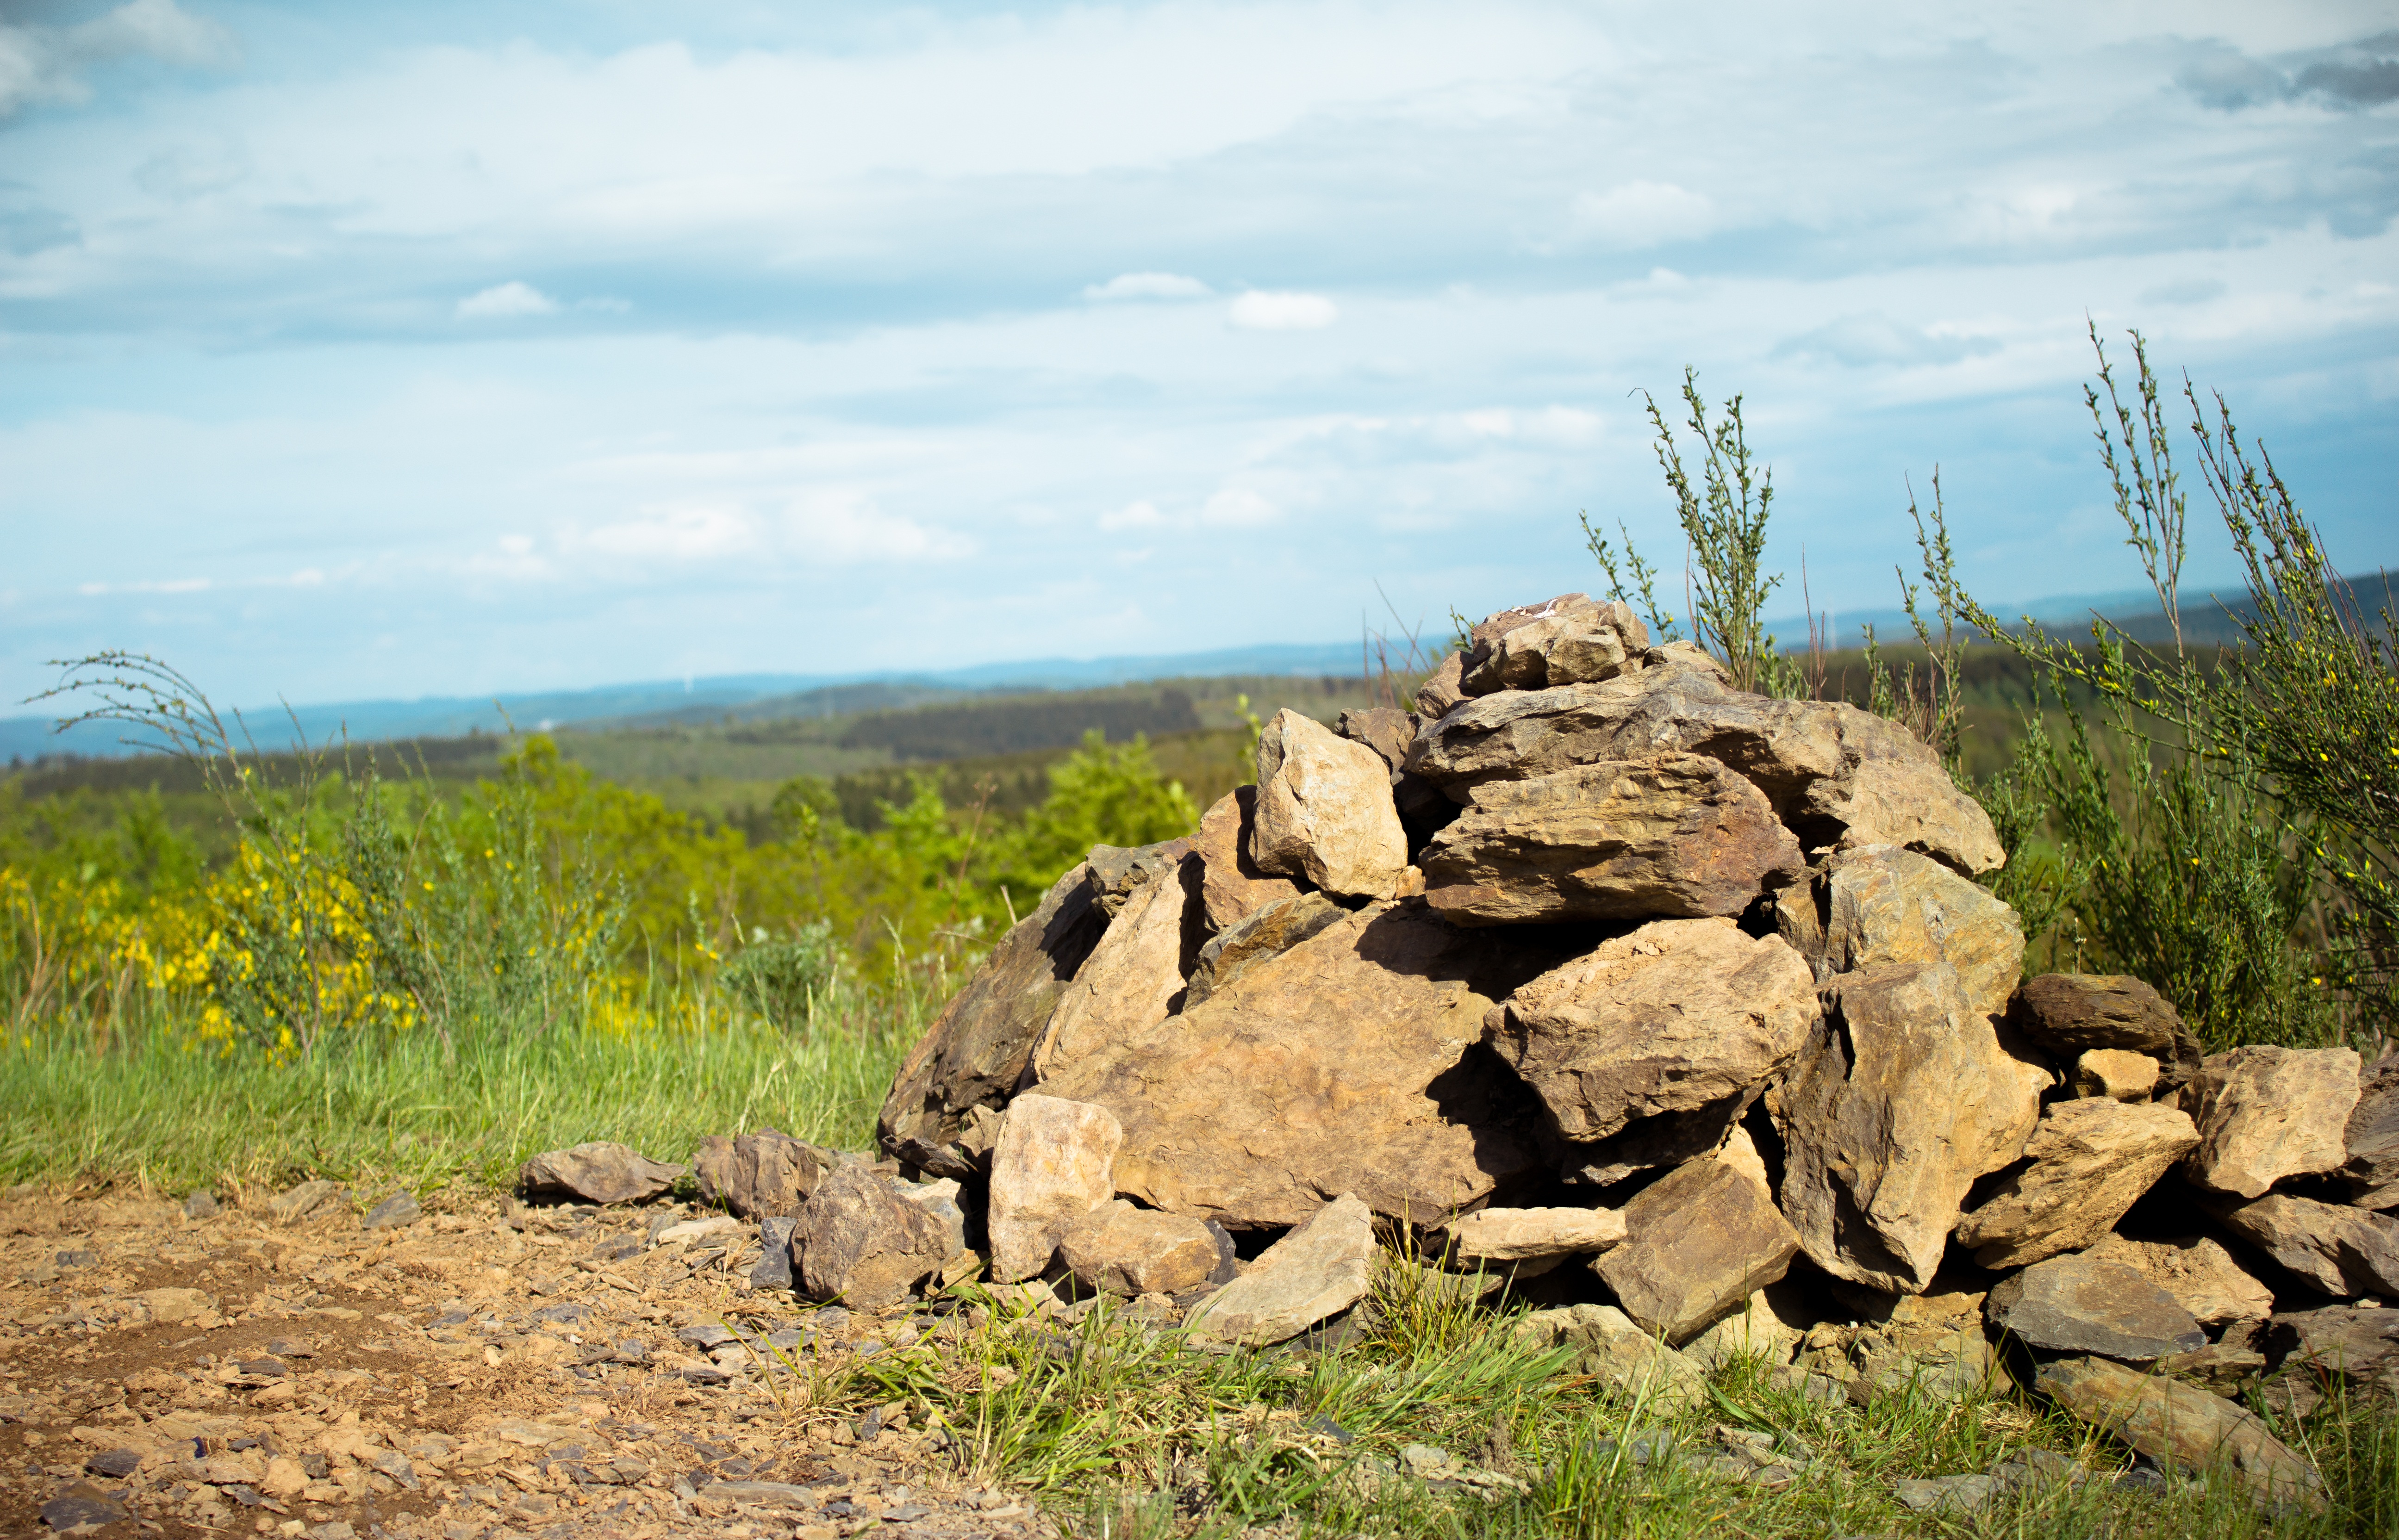
landscape, tree, nature, grass, rock, wilderness, walking, mountain, trail, hill, adventure, pile, soil, terrain, still life, ridge, stones, geology, cairn, plateau, ecosystem, stacked up, stone hill, natural environment, mountainous landforms